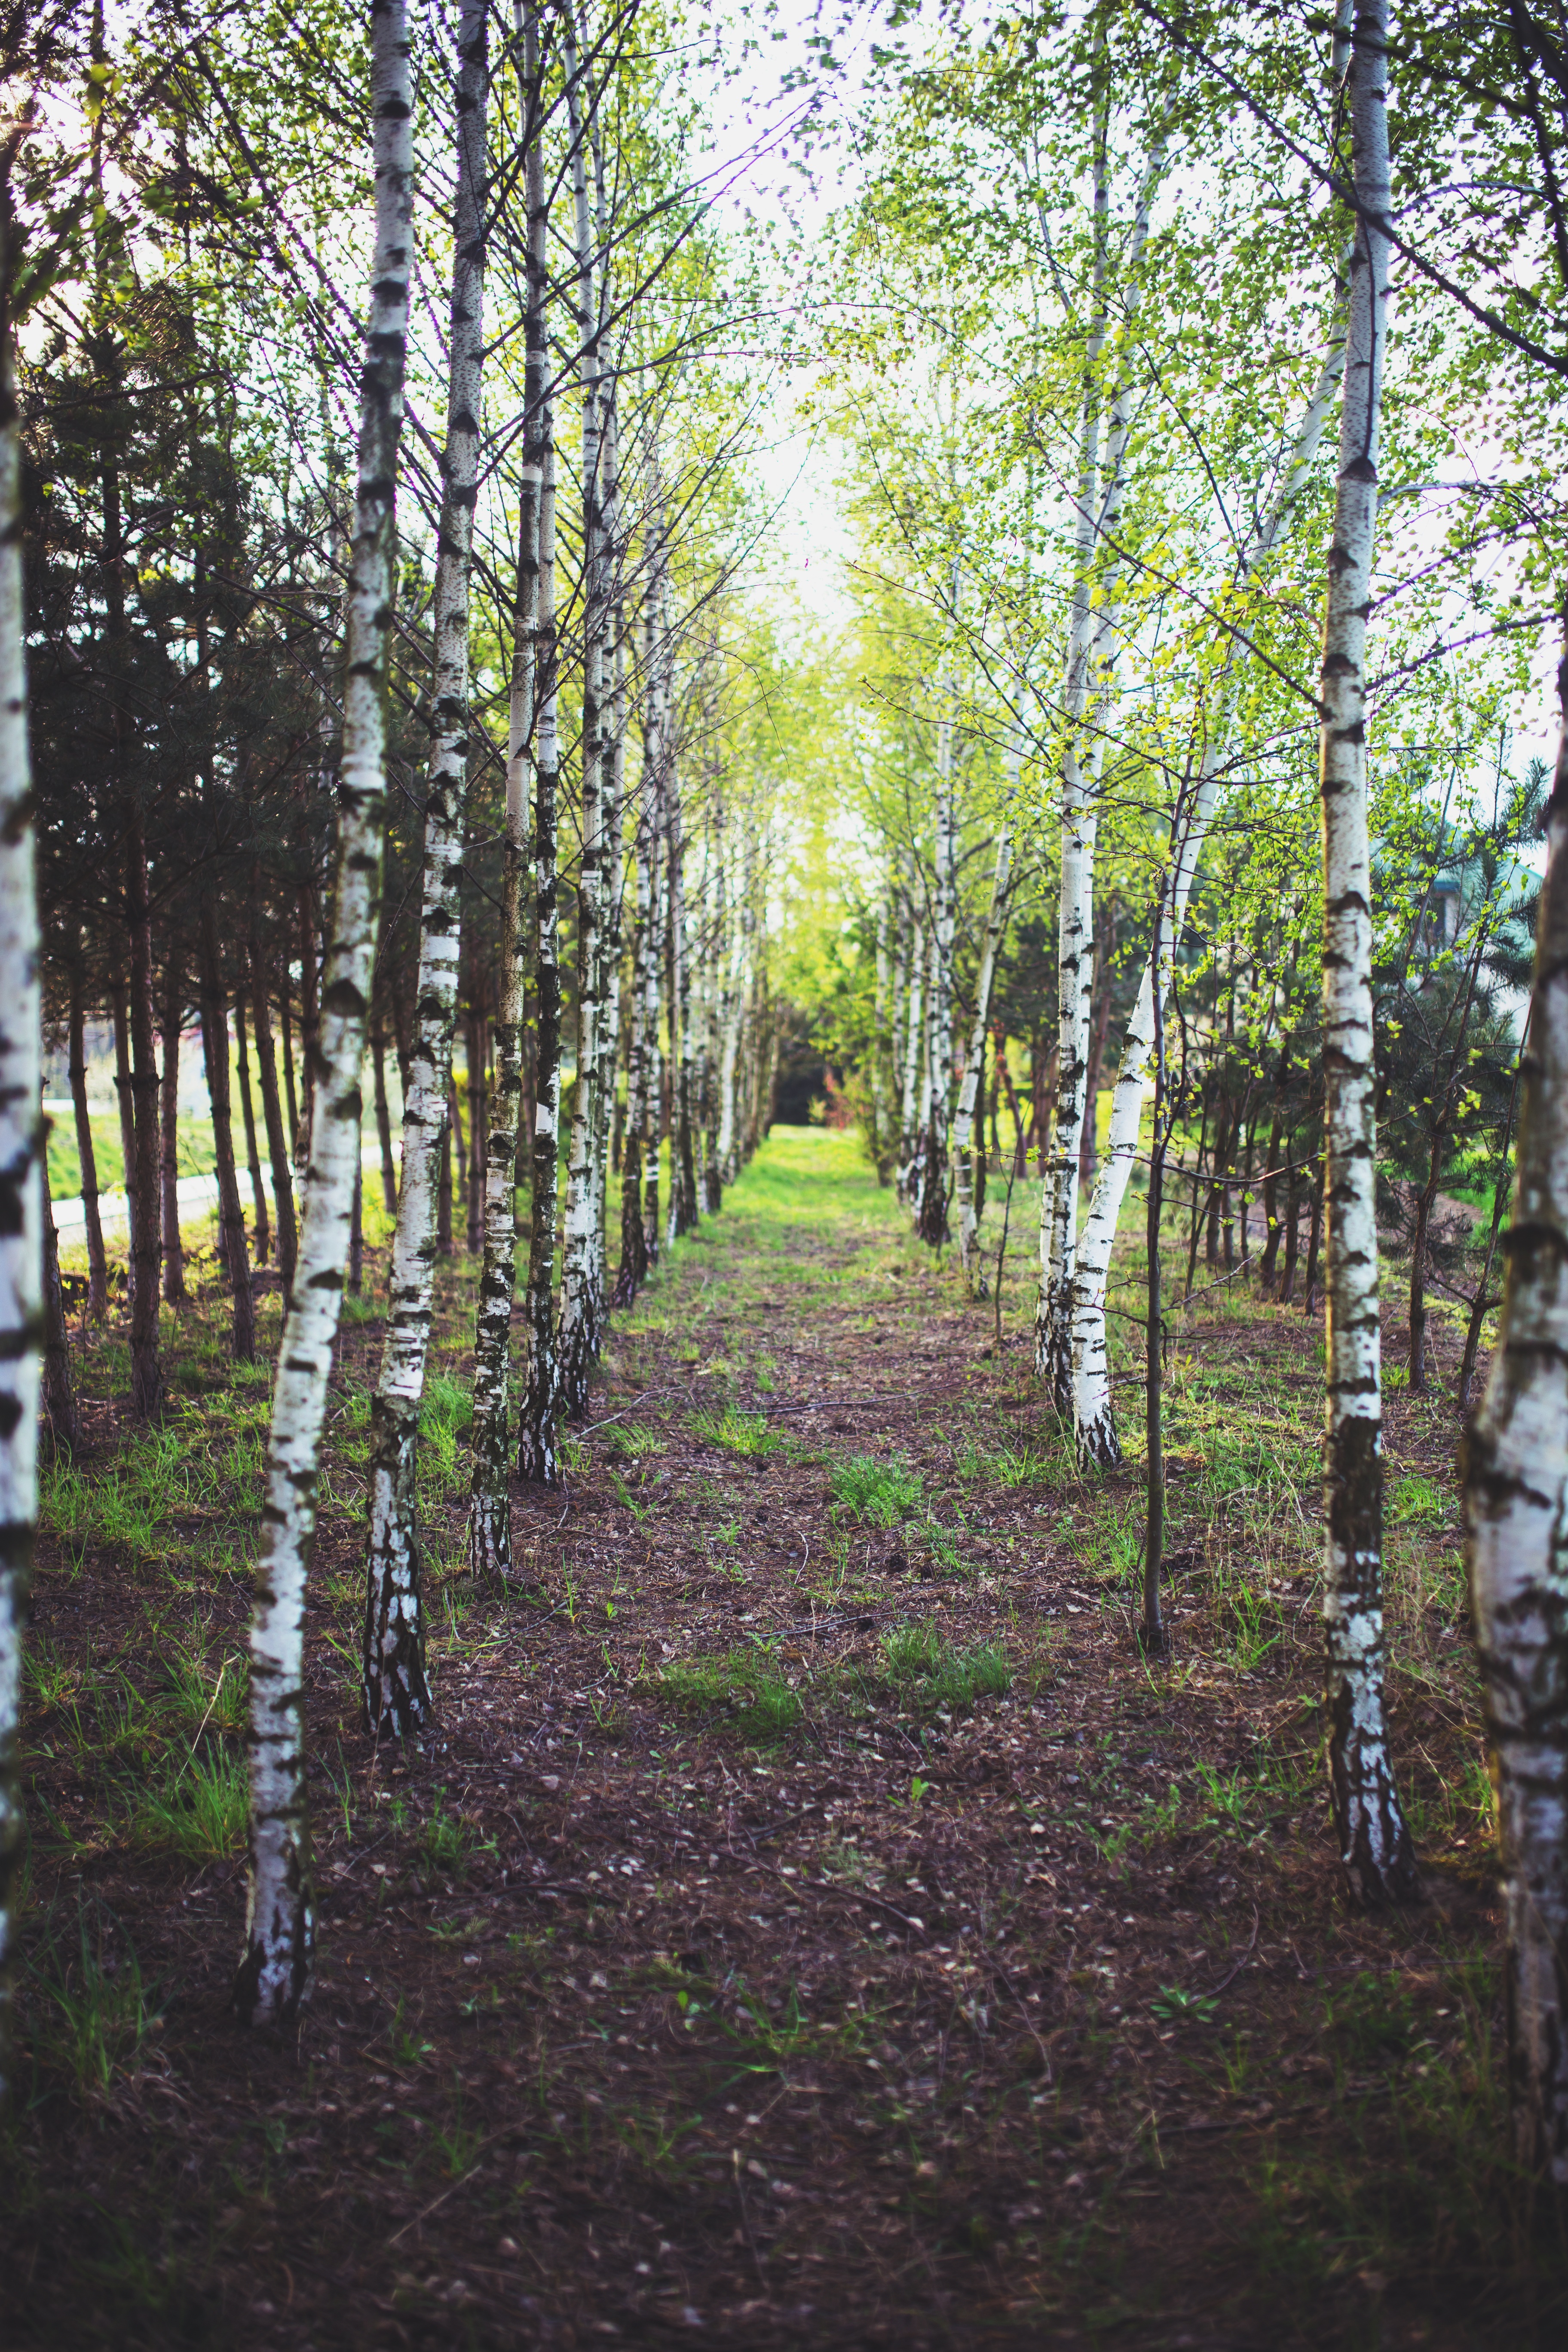
tree, forest, branch, light, plant, wood, trail, sunlight, leaf, flower, young, birch, autumn, season, trees, tiny, deciduous, grove, woodland, habitat, ecosystem, flowering plant, biome, natural environment, woody plant, temperate broadleaf and mixed forest, land plant